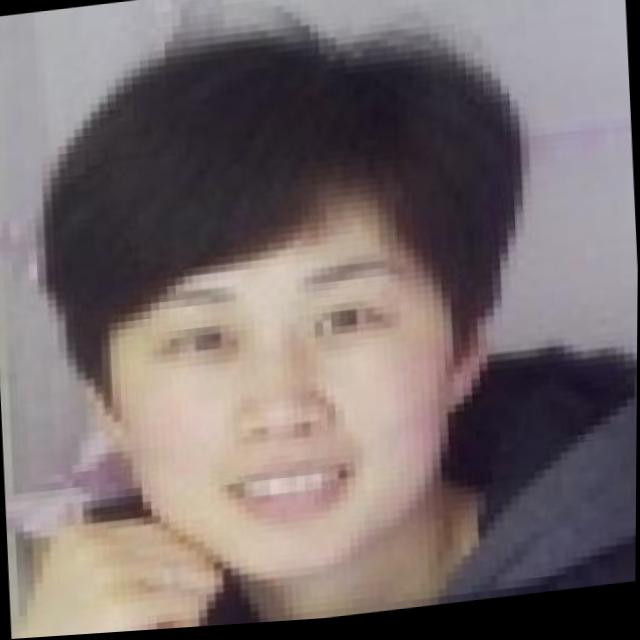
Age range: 21-44